Callot Soeurs

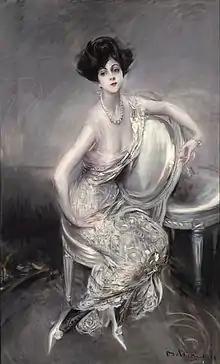
Portrait of Rita de Acosta Lydig by Giovanni Boldini, 1911

Callot Soeurs's greatest American supporter was Rita de Acosta Lydig who ordered dozens of dresses at a time. According to her sister Mercedes de Acosta, "Rita designed most of her own clothes and they were made for her by Callot Soeurs." Supposedly, Rita was such a fashion plate that when she learned her husband was having an affair with a poorly dressed woman, she sent the mistress to Callot Soeurs for new clothing. Rita wore a silver Callot Soeurs dress when she posed for Giovanni Boldini in 1911.